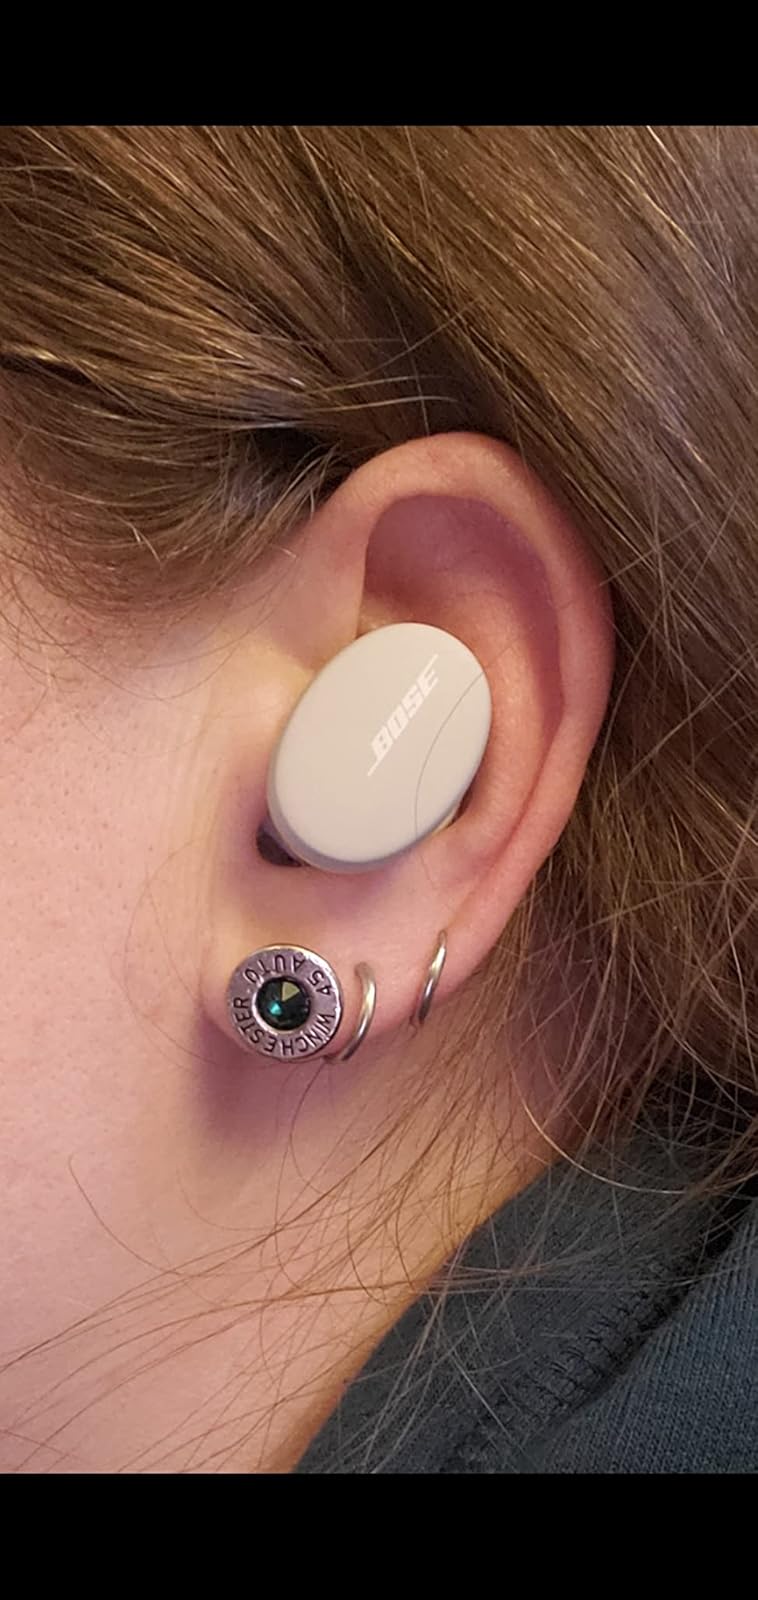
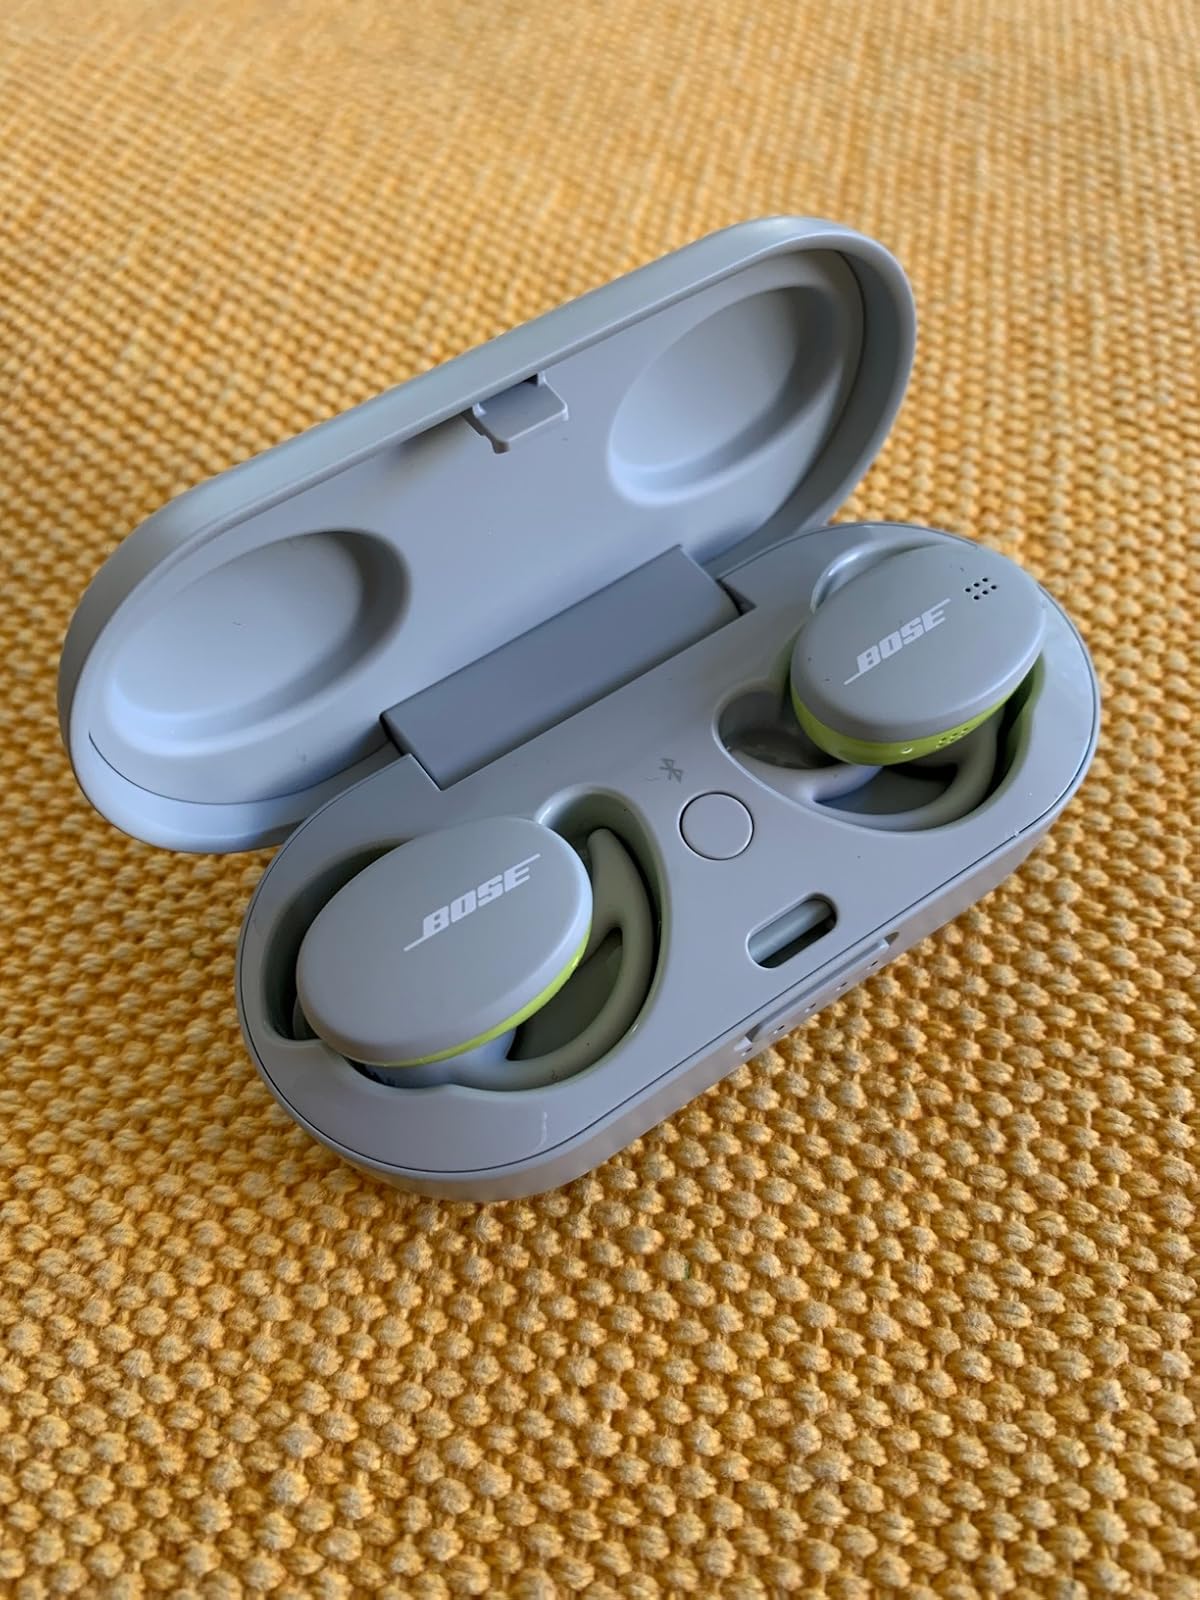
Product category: earbuds
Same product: yes